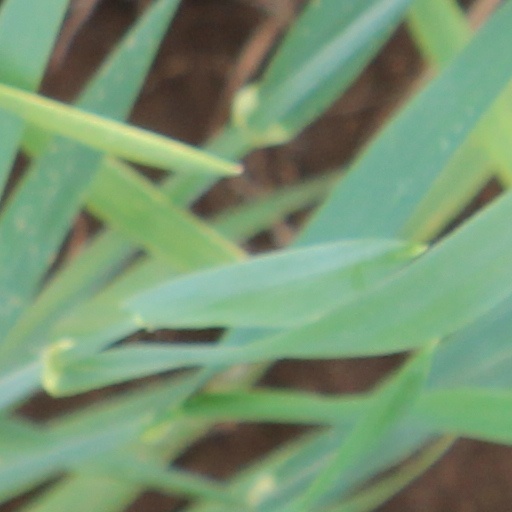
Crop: wheat